Parliament of Australia

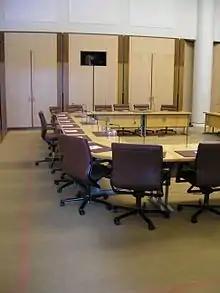
A Senate committee room in Parliament House, Canberra

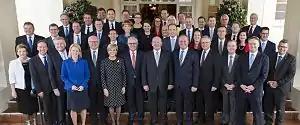
Governor-General Sir Peter Cosgrove with members of the Second Turnbull Ministry

The principal function of the Parliament is to pass laws, or legislation. Any parliamentarian may introduce a proposed law (a bill), except for a money bill (a bill proposing an expenditure or levying a tax), which must be introduced in the House of Representatives. In practice, the great majority of bills are introduced by ministers. Bills introduced by other members are called private members' bills. All bills must be passed by both houses and assented to by the governor-general to become law. The Senate has the same legislative powers as the House, except that it may not amend or introduce money bills, only pass or reject them. The enacting formula for acts of Parliament since 1990 is simply "The Parliament of Australia enacts:".